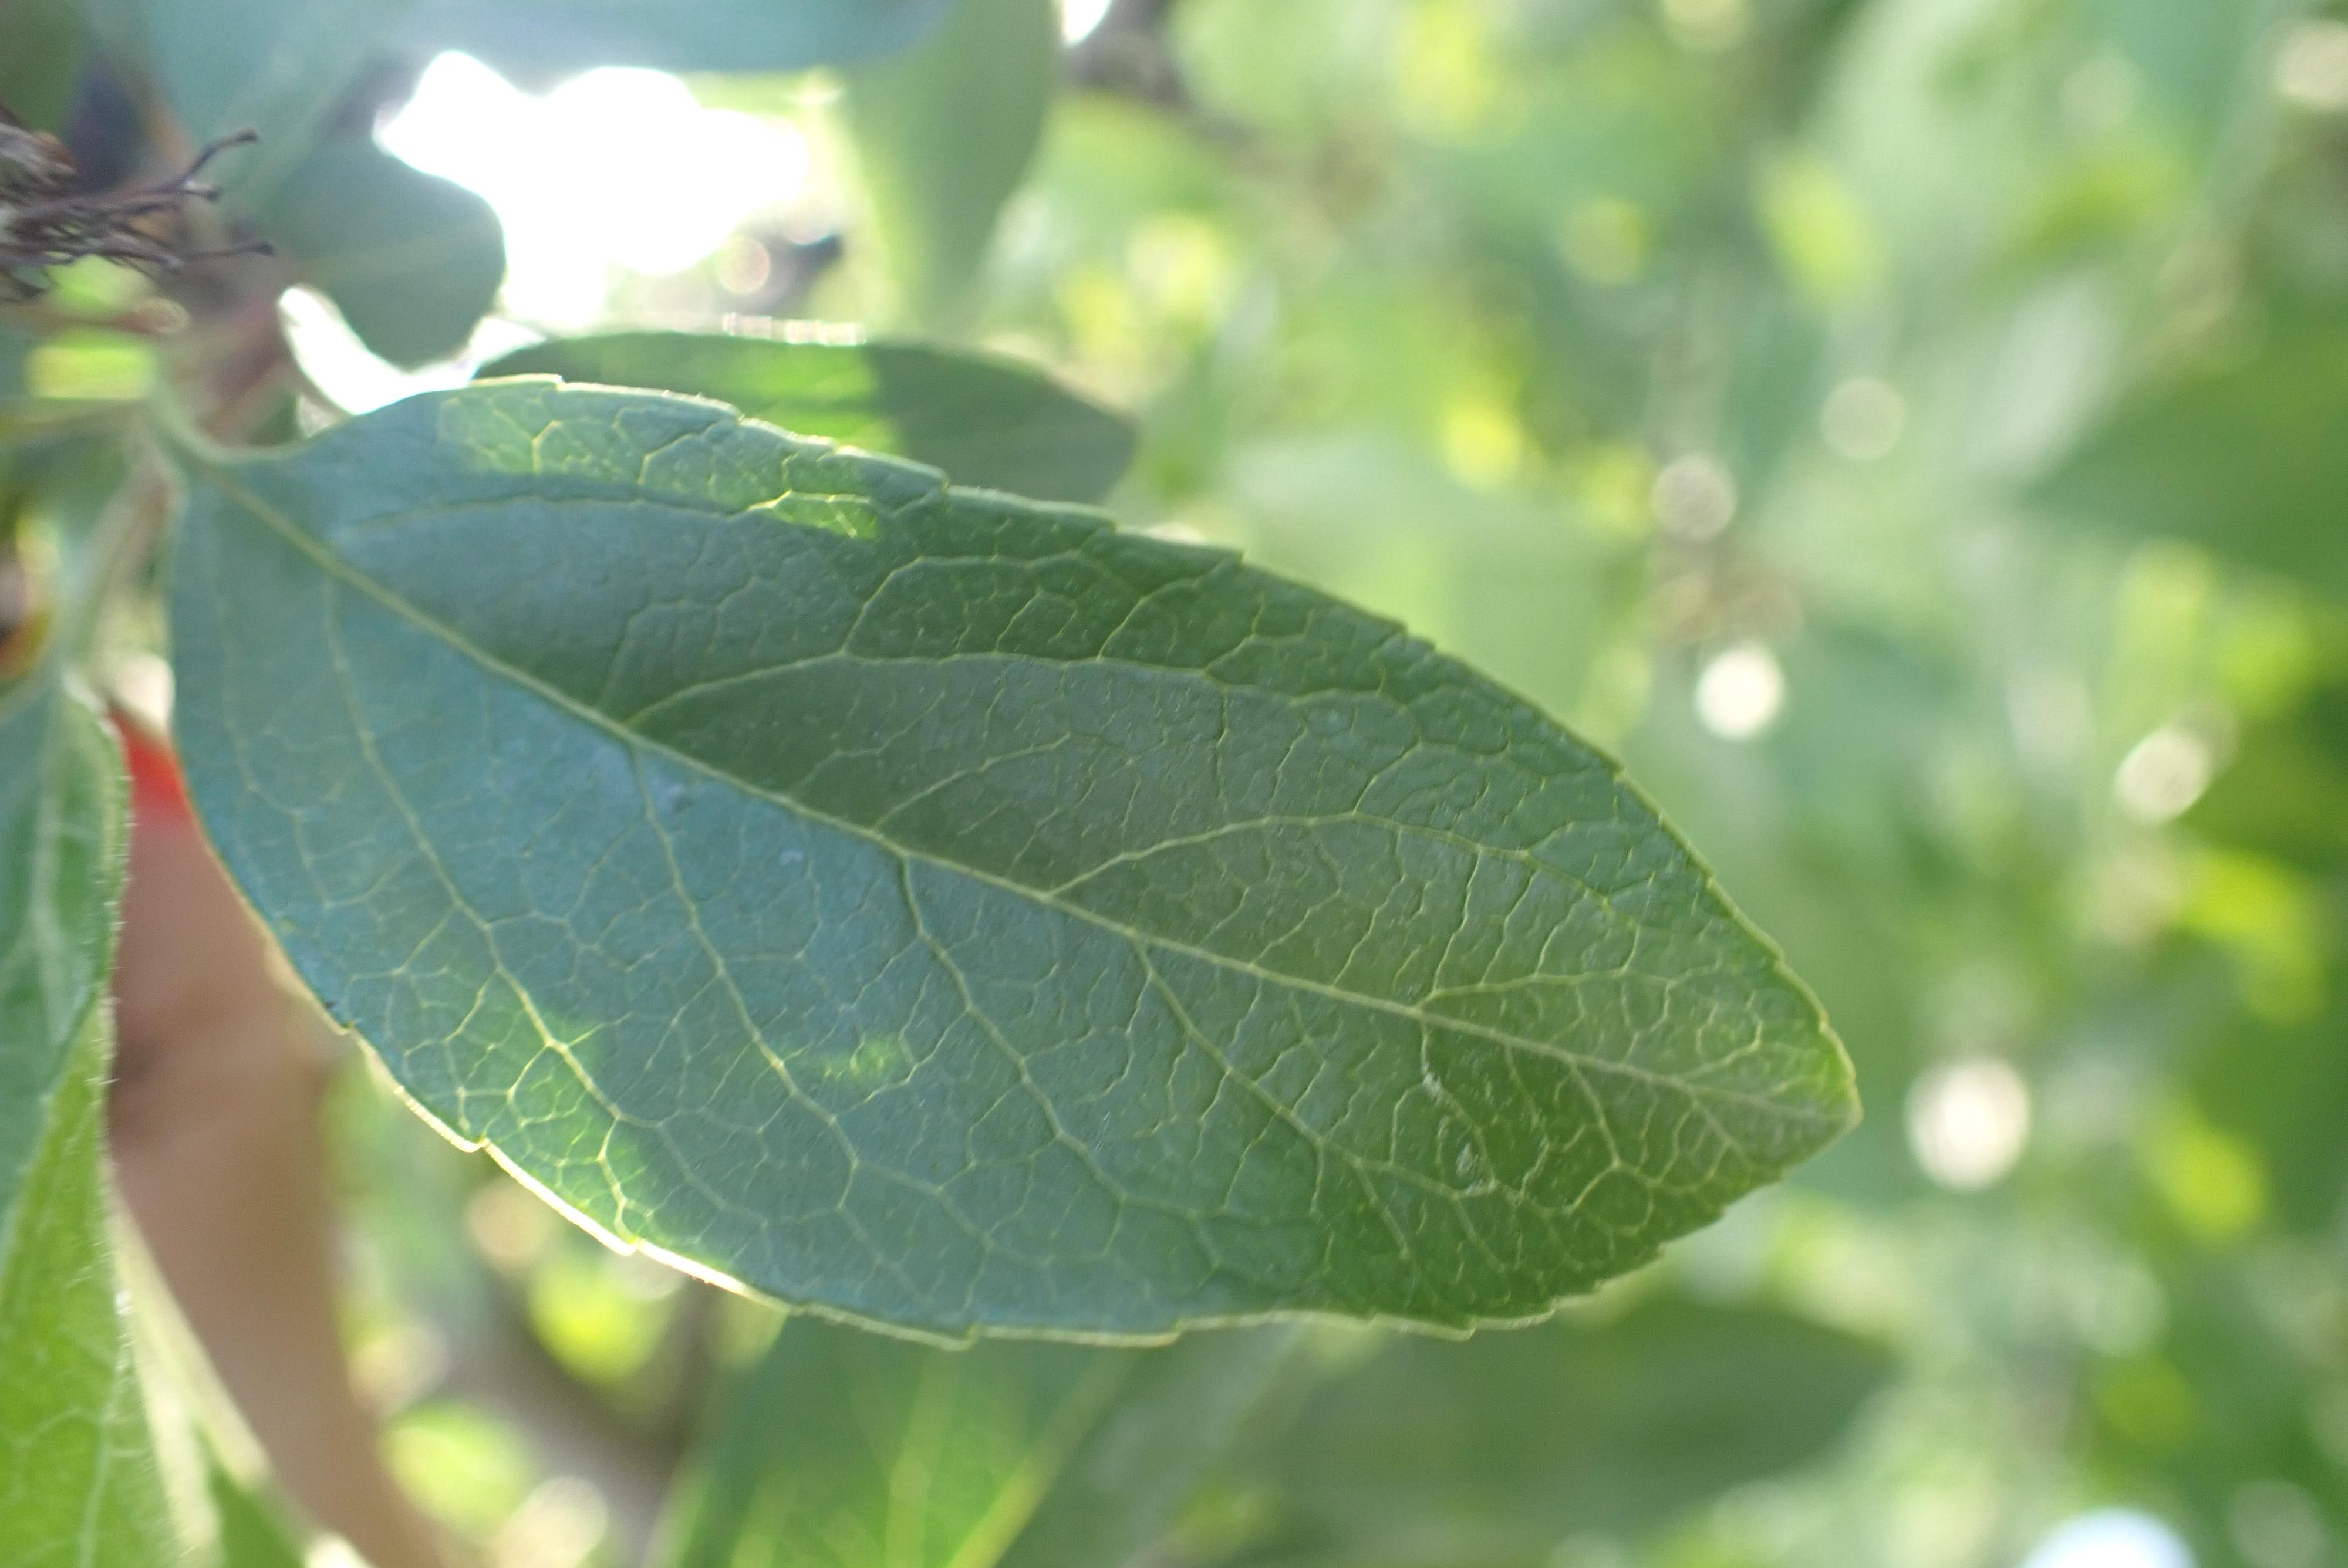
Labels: healthy